Zhongshan District, Taipei

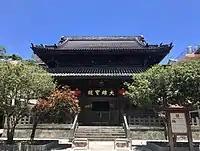
Linji Huguo Chan Temple is a Japanese Buddhist temple.

The district features many recreational areas which include Rongxing Garden Park, Xinsheng Park, Yingfeng Riverside Park, Meiti Riverside Park, Zhongshan Fine Arts Park, Dajia Riverside Park and Taipei Municipal Children's Recreation Area.